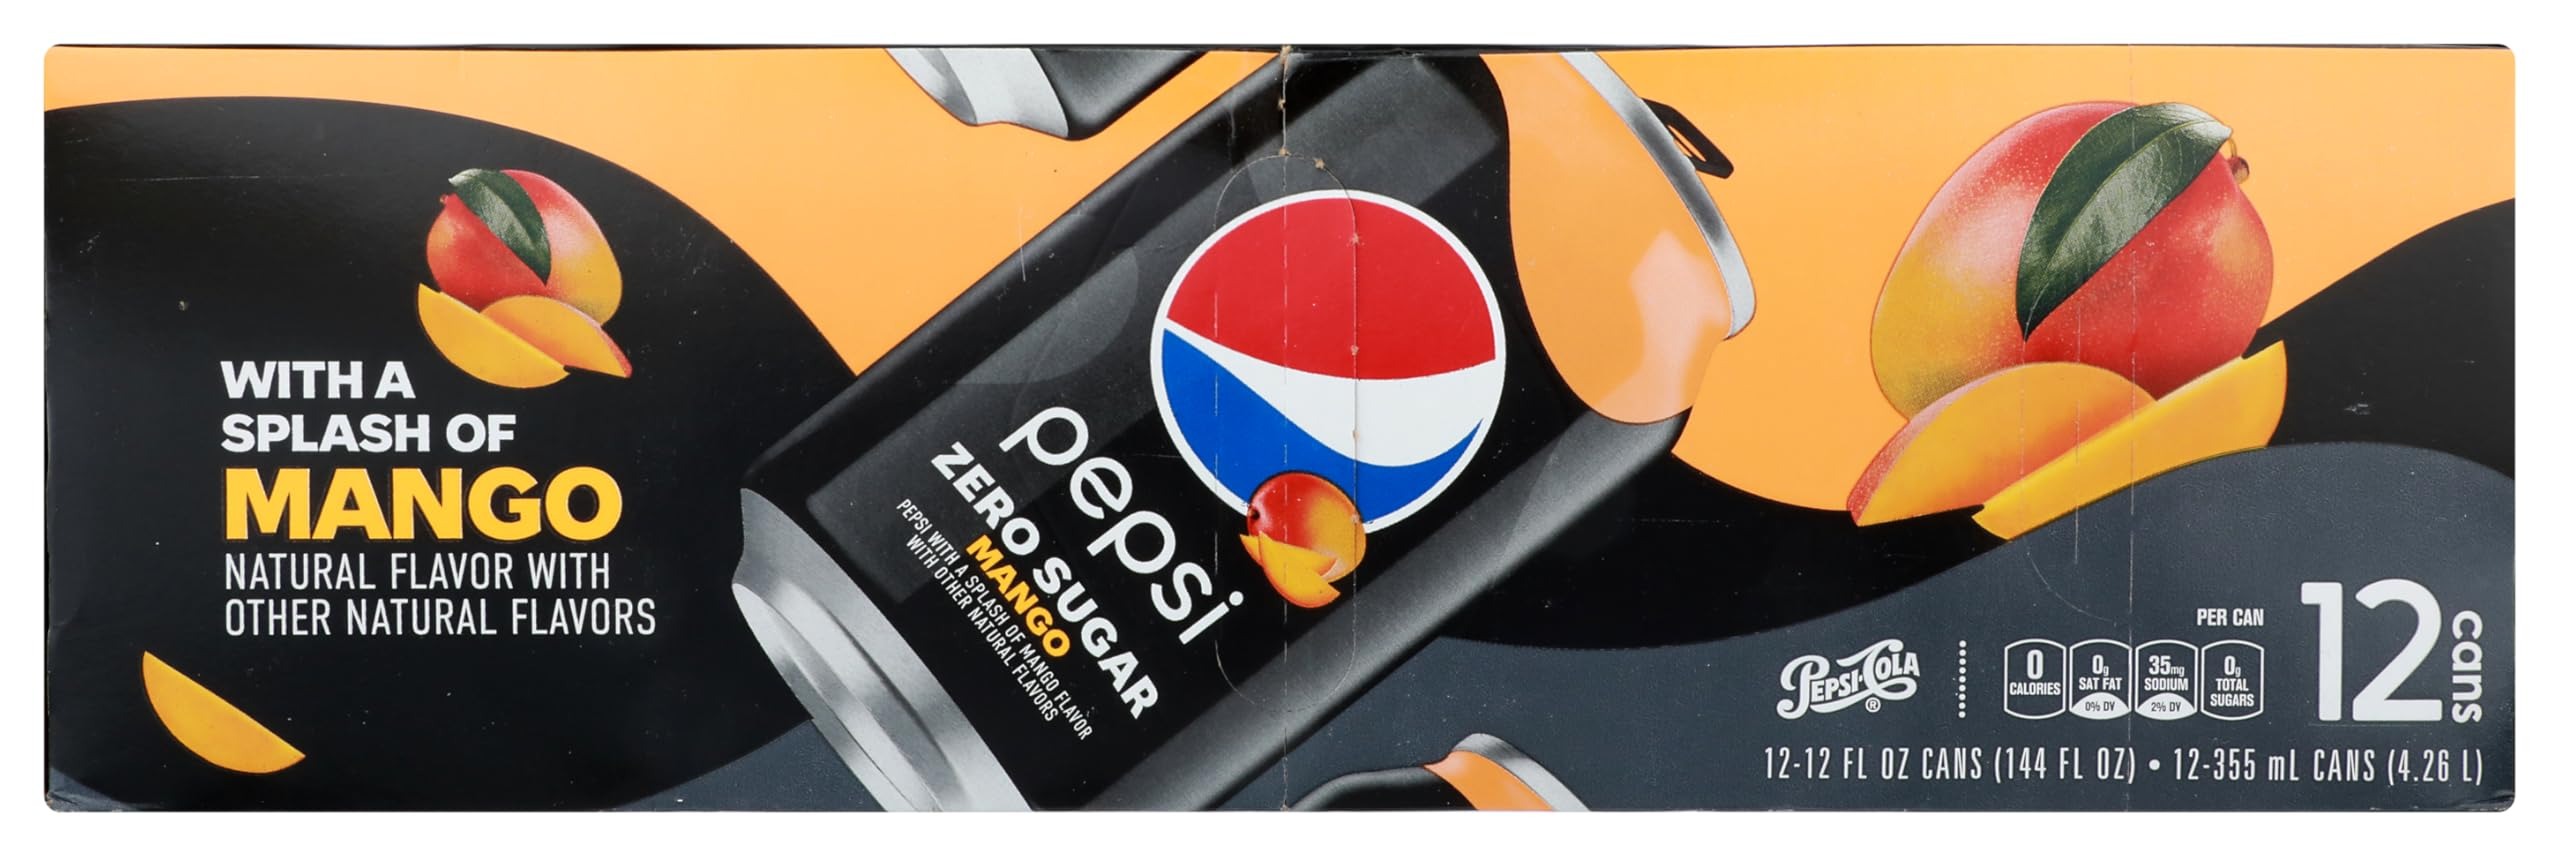
Item Name: Pepsi Zero Sugar Mango, 12 Fl Oz Cans, 12 Pack
Bullet Point 1: Includes 12 (12oz) cans of Pepsi Zero Sugar Cola Soda Pop, Mango Flavor
Bullet Point 2: Zero Calories. Zero Carbs. Zero Sugar.
Bullet Point 3: Bold, robust Pepsi Cola flavor without the calories
Bullet Point 4: Perfect for dinners, parties, and gatherings big or small
Value: 144.0
Unit: Fl Oz

Price: 8.51